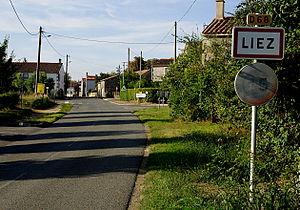
Une entrée du village de Liez sur la D68, en Vendée.
Liez est une commune française située dans le département de la Vendée en région Pays de la Loire.